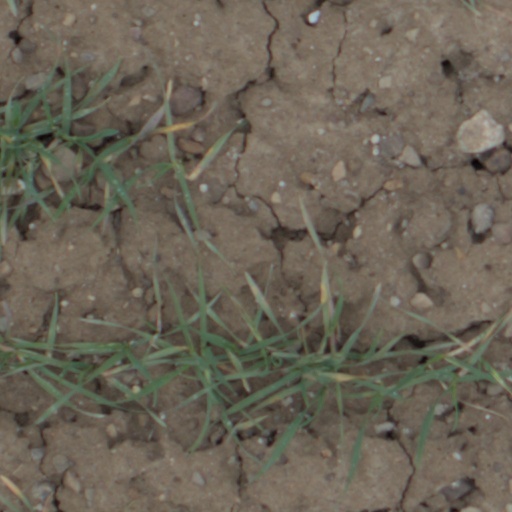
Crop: wheat